Pedro Tongio Liongson

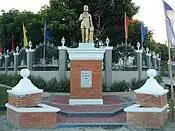
Felix Galura Y Napao (December 30, 1924) Monument, Bacolor, Pampanga; born February 21, 1866; died July 21, 1919; a Pampango writer, revolutionary leader, and known as the "Father of Pampango Grammar".

By August 1897, the Spanish military forces under Governor-General of the Philippines Fernando Primo de Rivera drove General Emilio Aguinaldo’s revolutionaries to the hills of Biak-na-Bato, Bulacan. Pressured by the need to divert military resources to the Cuban War of Independence because of a threatened intervention by the United States, Primo de Rivera resorted to peaceful negotiations and the mobilization of a non-Tagalog people local militia, "Voluntarios Locales", in the event the negotiations failed. The enthusiastic response to the formation of the "Voluntarios Locales de Bacolor" on November 17, 1897, foreshadowed the signing of the Pact of Biak-na-Bato on December 14, 1897.